Görmar

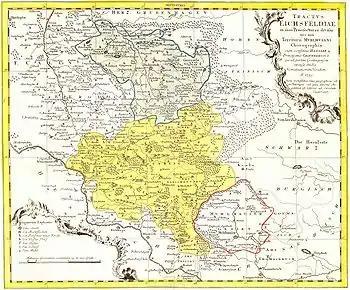
The "Eichsfeld" region and the territory of the "Reichsstadt" (imperial city) of Mühlhausen with Görmar around 1759 (the map contains some errors)

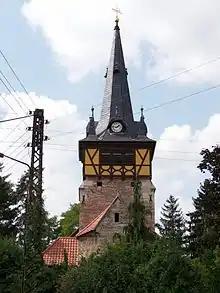
St Martin's Church in Görmar

For the early medieval history of the region, Görmar was important as the central place of the Germar-Mark named after it. Researchers dispute why this larger complex of royal estates in northwestern Thuringia was named after Görmar at the time and not after neighbouring Mühlhausen (for which there is evidence of royal estates itself). This suggests that Görmar may have been an important place in older times, especially as the place name is linguistic-historically much older than the name Mühlhausen, which dates from the Frankish period.